Kraljevo massacre

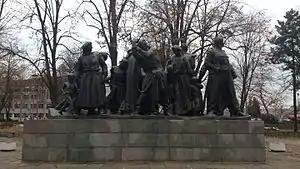
A monument in Kraljevo commemorating the massacre.

On 29 August, the Germans replaced Aćimović with Yugoslavia's former Minister of the Army and Navy and Chief of the General Staff, General Milan Nedić, another fervent anti-communist, who formed a new puppet government. Nedić's inability to crush the Partisans and Chetniks prompted the Military Commander in Serbia to request German reinforcements from other parts of the continent. In mid-September, they transferred the 125th Infantry Regiment from Greece and the 342nd Infantry Division from France to help put down the uprising in Serbia. On 16 September, Hitler issued Directive No. 312 to "Generalfeldmarschall" (Field Marshal) Wilhelm List, the Wehrmacht commander in Southeast Europe, ordering him to suppress all resistance in that part of the continent. That same day, the Supreme Command of the Armed Forces ("Oberkommando der Wehrmacht"; OKW) issued Hitler's order on the suppression of "Communist Armed Resistance Movements in the Occupied Areas", signed by "Generalfeldmarschall" Wilhelm Keitel. This decree specified that all attacks against the Germans on the Eastern Front were to be "regarded as being of communist origin", and that 100 hostages were to be shot for every German soldier killed and 50 were to be shot for every German soldier wounded. It was intended to apply to all of Eastern Europe, though an identical policy had already been implemented in Serbia as early as 28 April 1941, aimed at deterring guerrilla attacks. Attacks against the Germans increased during the spring and summer, and Serbia once again became a warzone. German troops fanned through the countryside burning villages, taking hostages and establishing concentration camps. The first mass executions of hostages commenced in July.